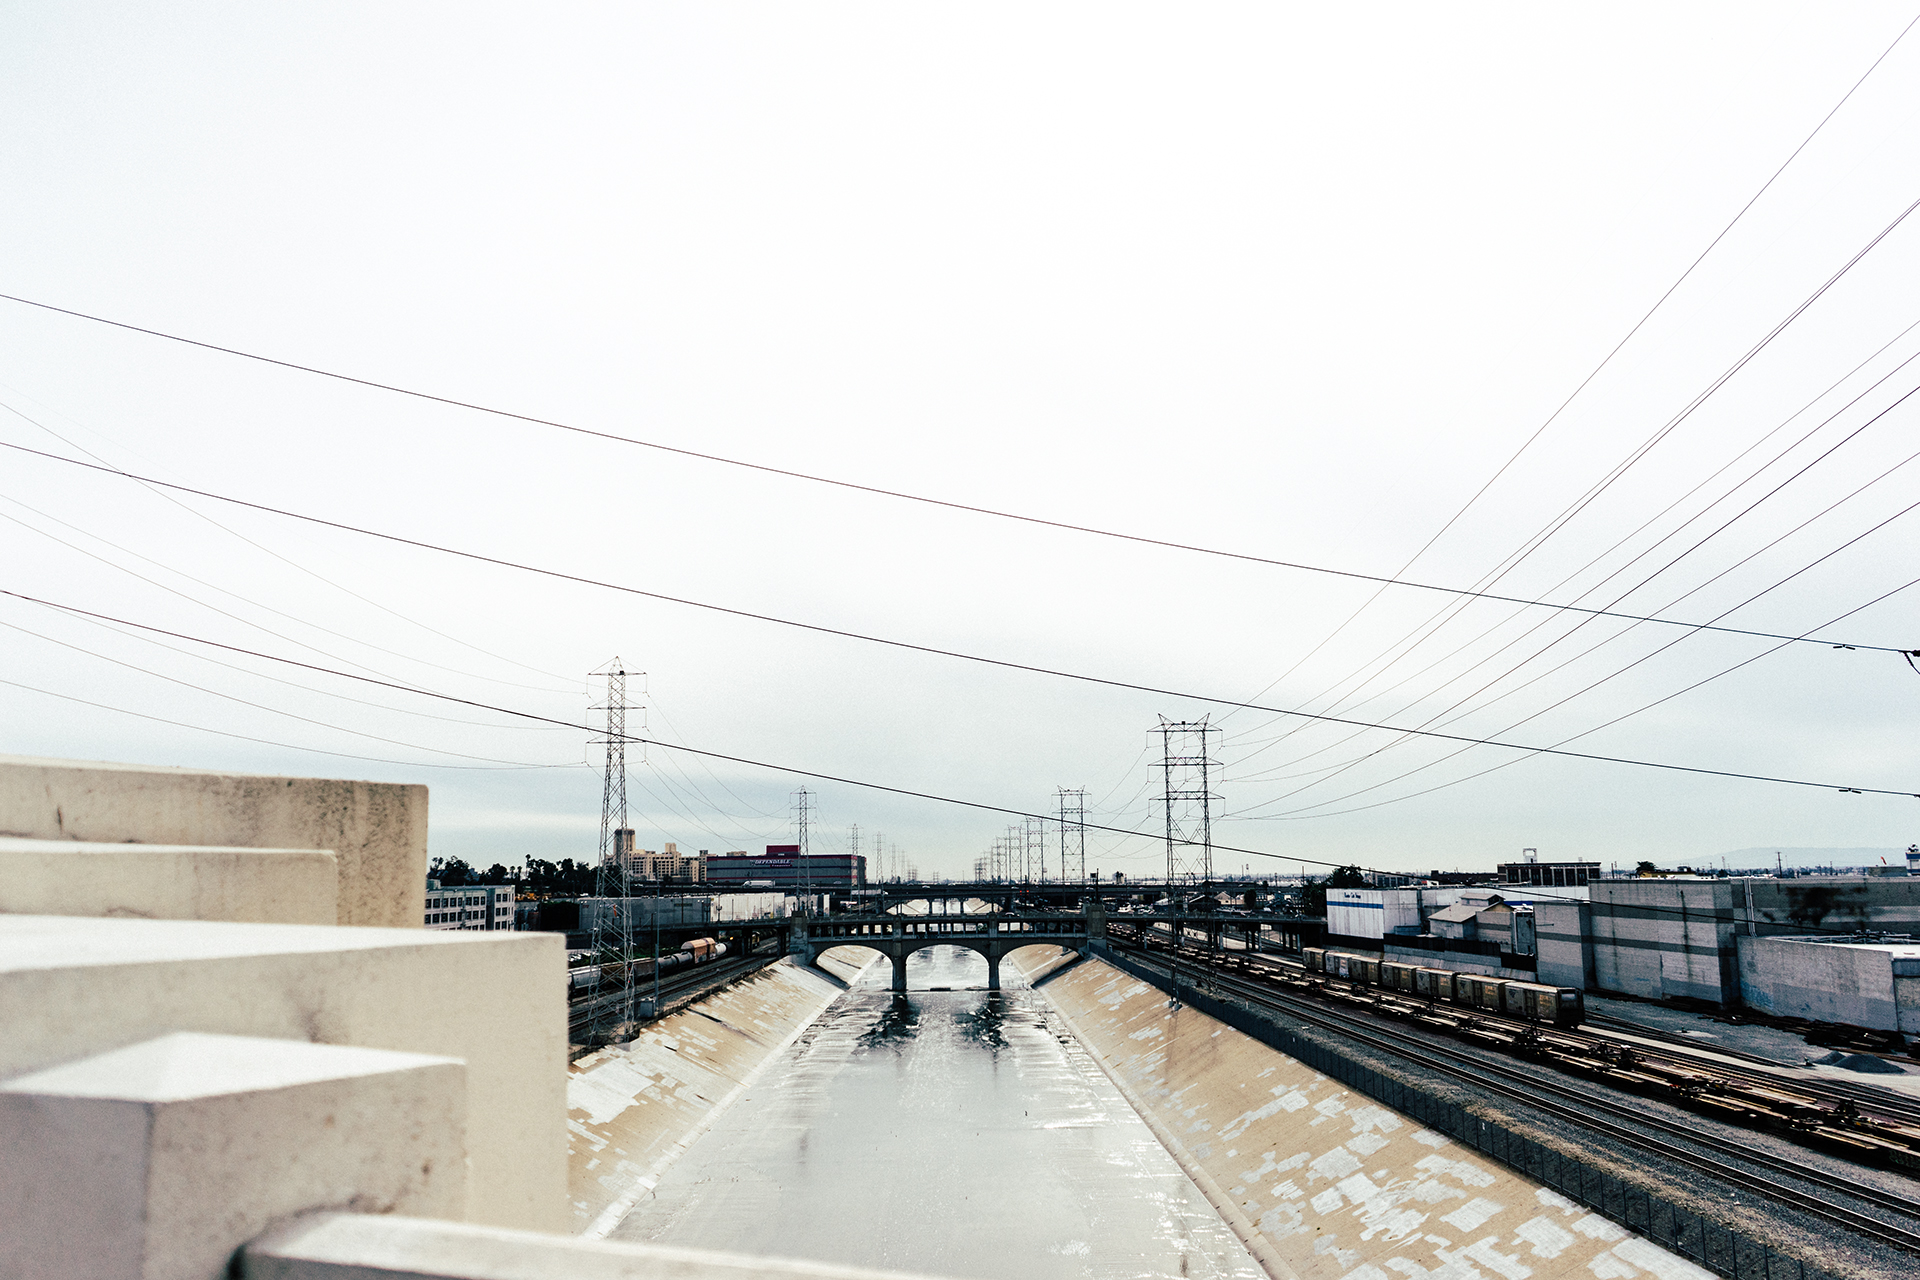
natural, transport, sky, track, line, architecture, cloud, railway, train station, vehicle, building, nonbuilding structure, electricity